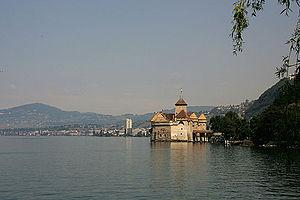
La Riviera vaudoise est une région de Suisse dans le canton de Vaud en bordure du lac Léman. Elle s'étend du village de Corseaux à Villeneuve et englobe les villes de Vevey, La Tour-de-Peilz et Montreux.